Kiwanis Ravine

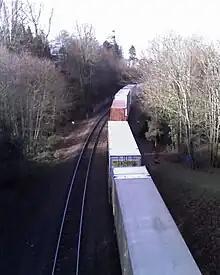
BNSF Railway tracks running just north of Kiwanis Ravine

Kiwanis Ravine is an public park a block east of Discovery Park in the Magnolia neighborhood of Seattle, Washington.